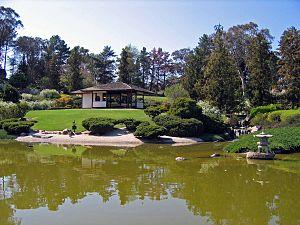
Cowra est une ville du centre de la Nouvelle-Galles du Sud en Australie.